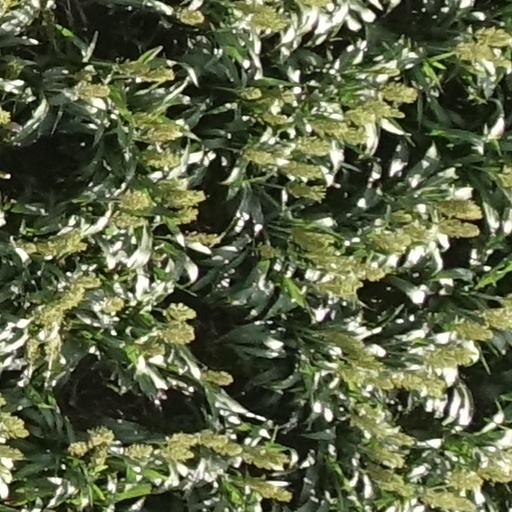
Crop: sorghum